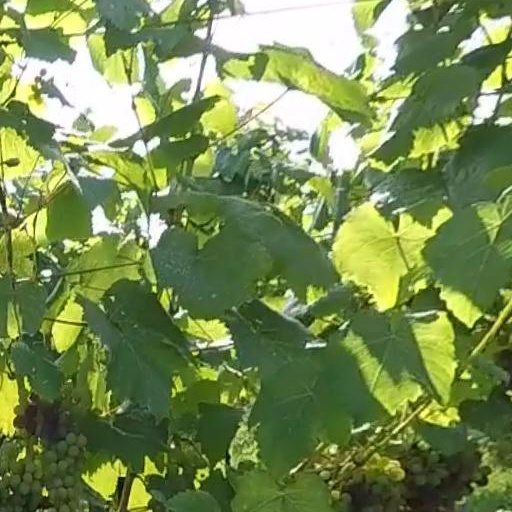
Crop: grape